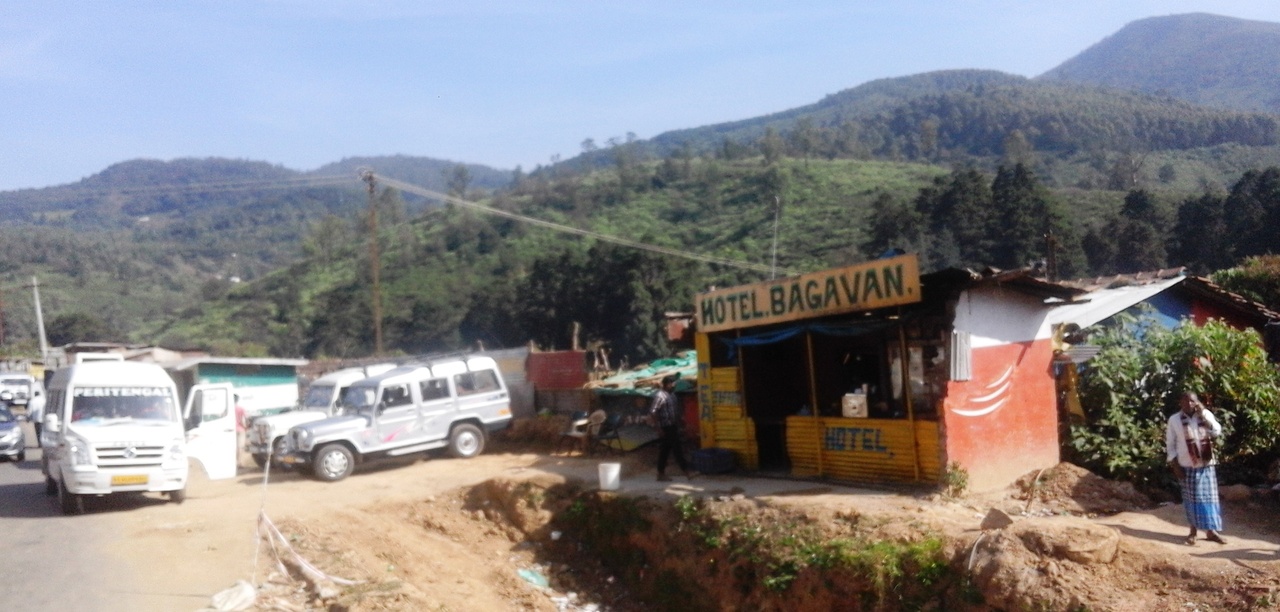
T.R.Bazar, Pykara, Ooty, Nilgiris District, Tamilnadu, India